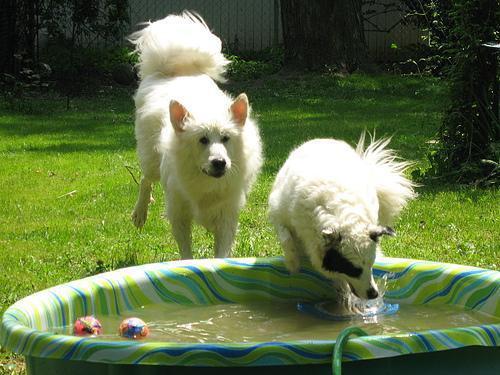
Great_Pyrenees